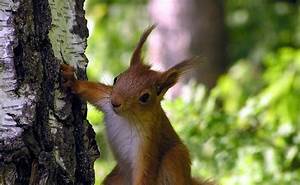
Label: squirrel